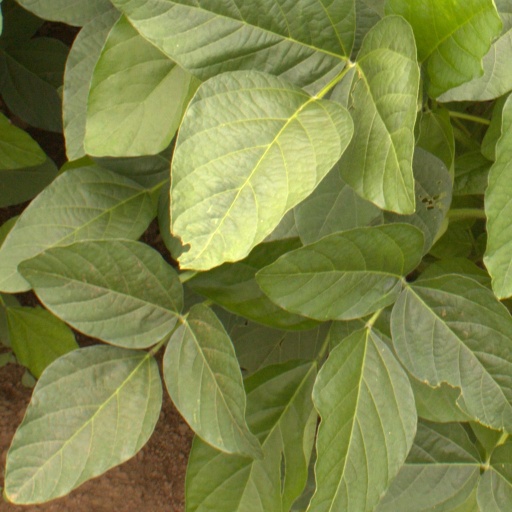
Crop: soybean